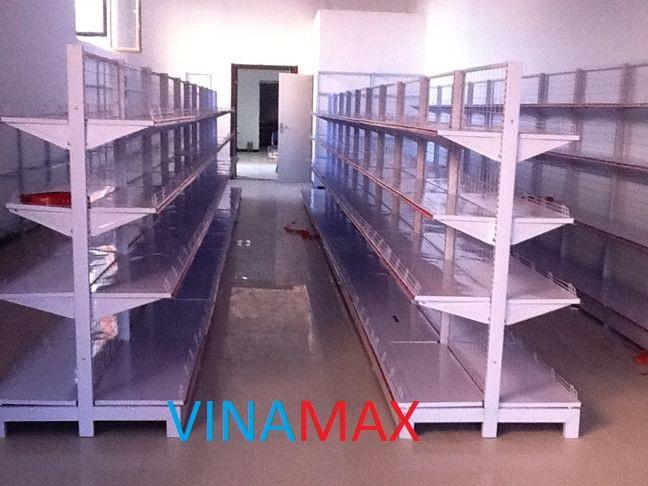
không có mặt hàng nào đang được đặt trên các kệ hàng